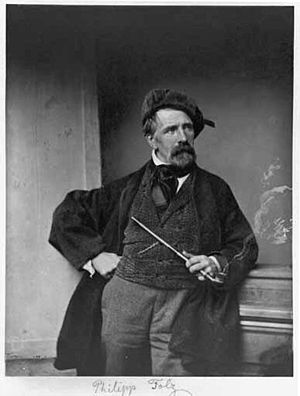
Philipp von Foltz
Philipp von Foltz var en tysk historie- og genremaler. Han var bror til arkitekt og billedhugger Ludwig Foltz.